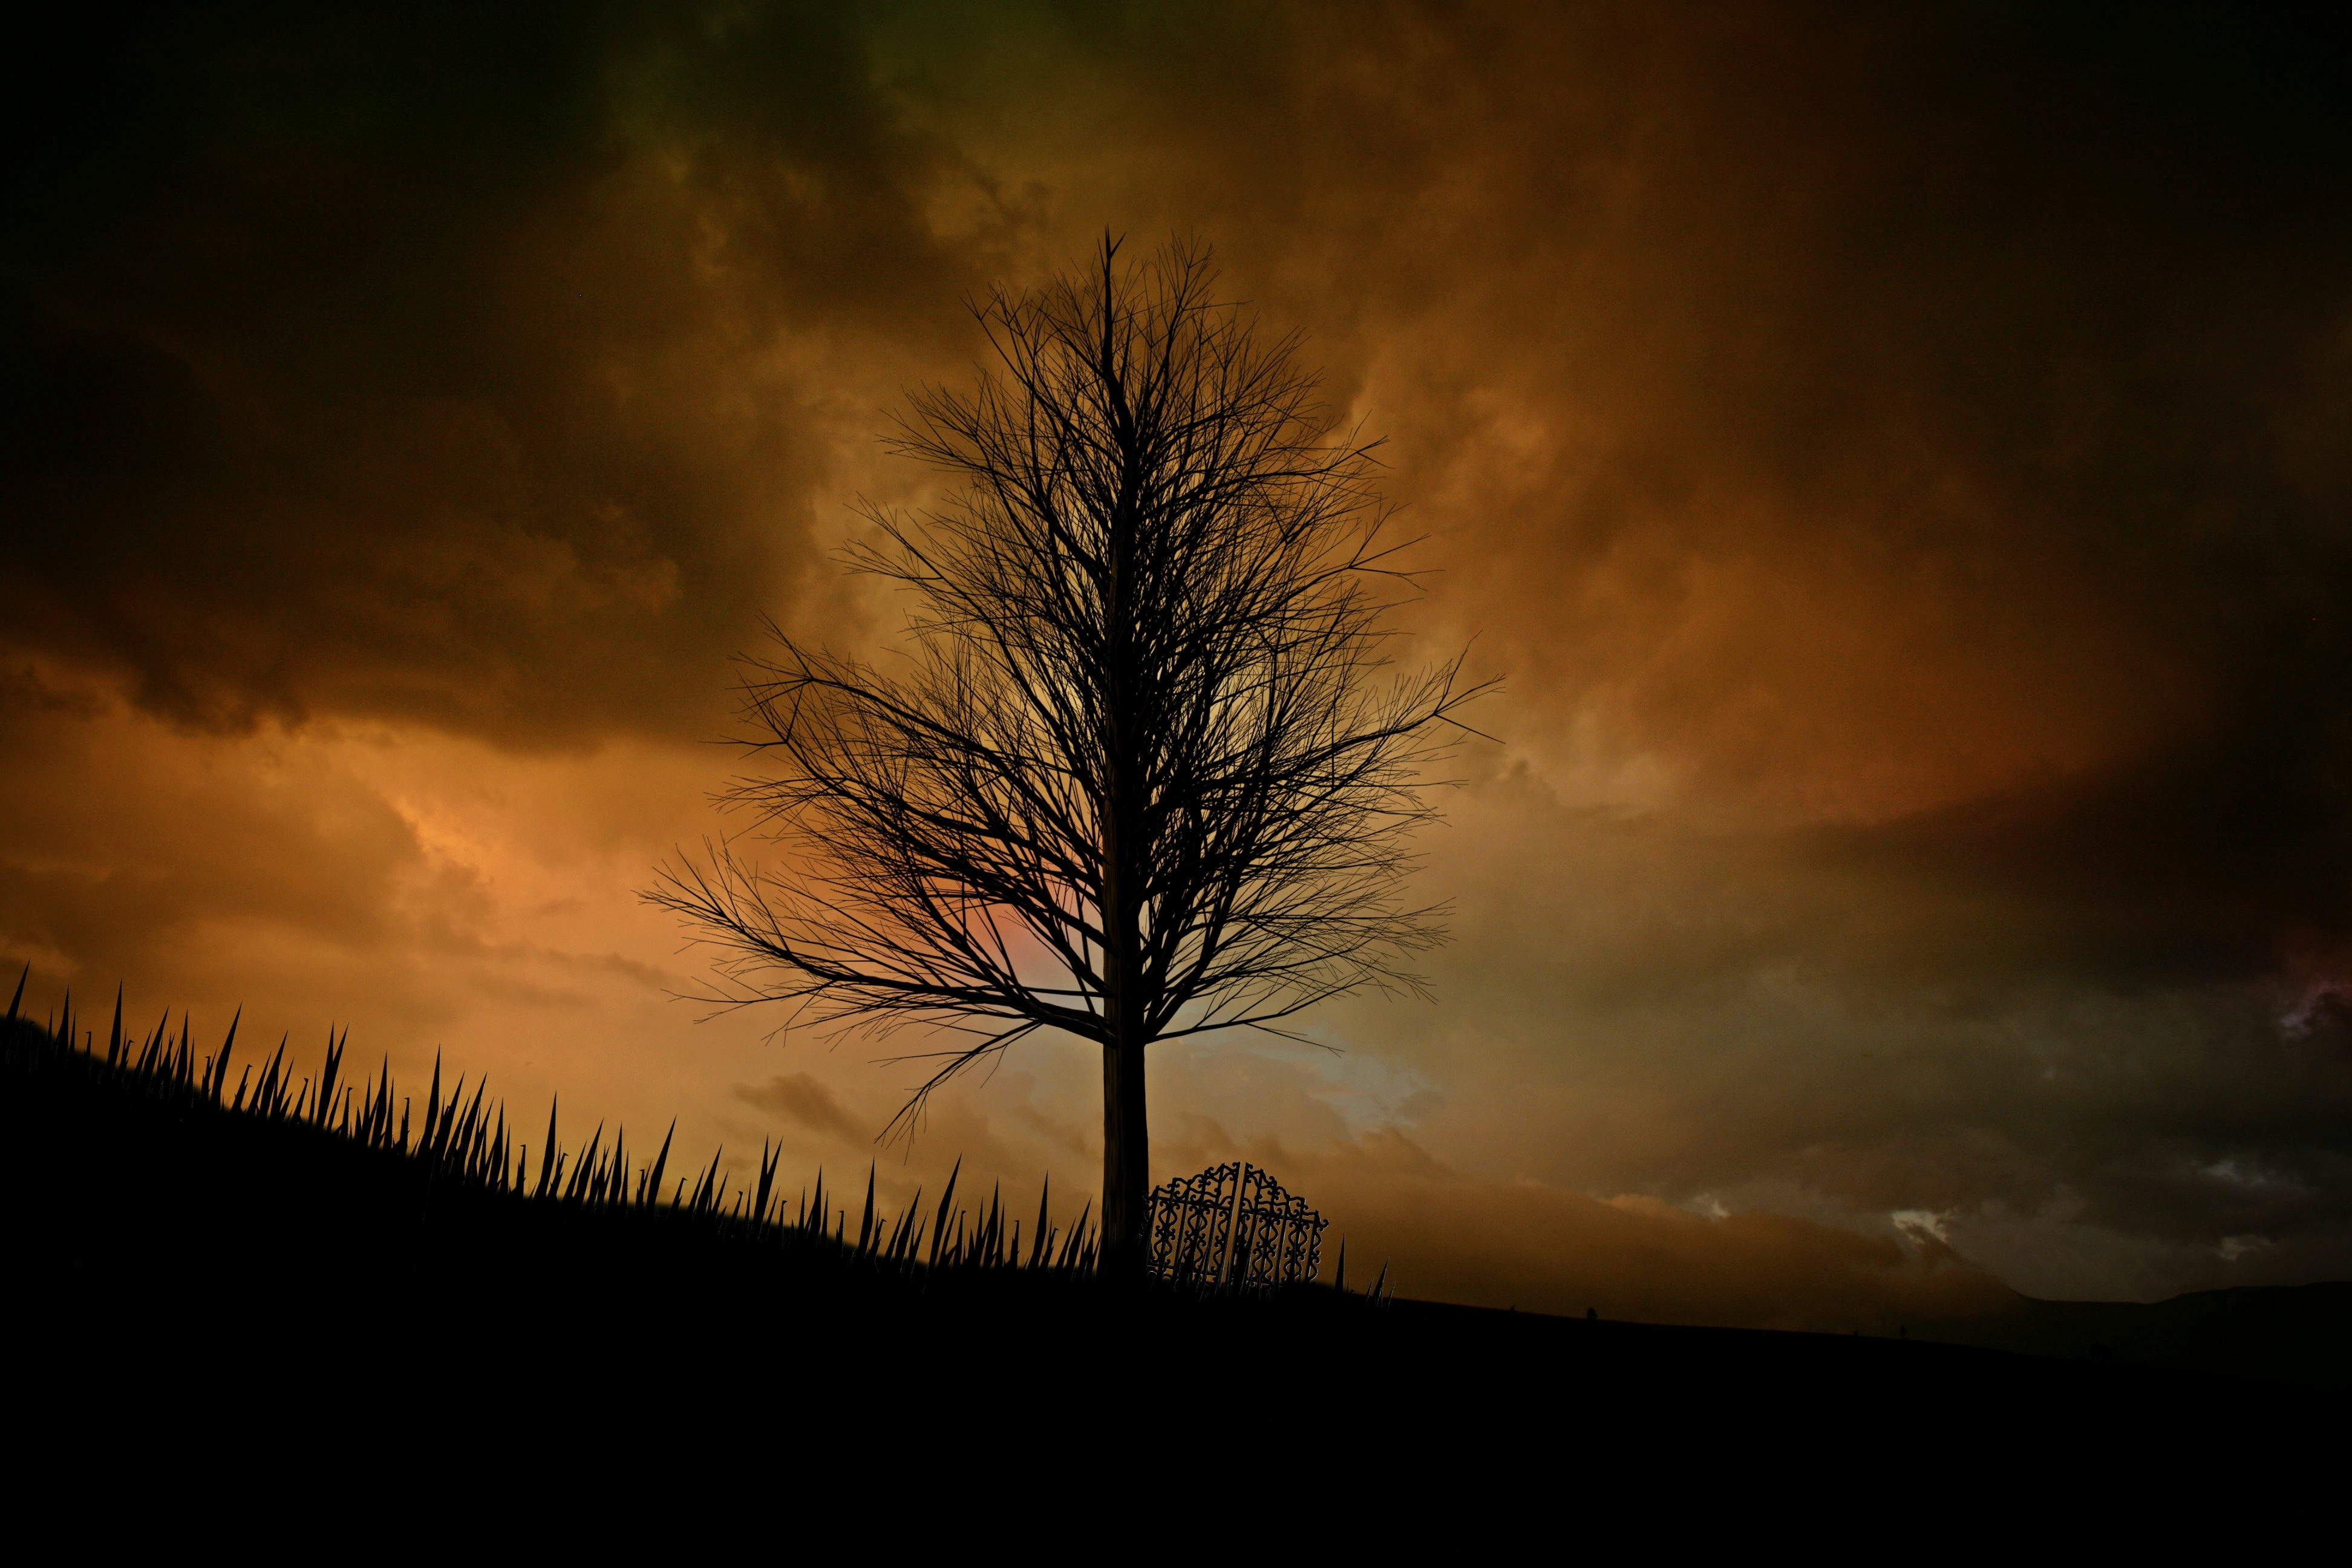
landscape, tree, nature, horizon, silhouette, fence, cloud, sky, sunrise, sunset, night, meadow, sunlight, morning, dawn, atmosphere, mystical, dark, dusk, evening, twilight, reflection, slope, pasture, darkness, lonely, gloomy, mood, melancholic, back light, lone tree, evening light, bare tree, astronomical object, sky colors, atmospheric phenomenon, woody plant